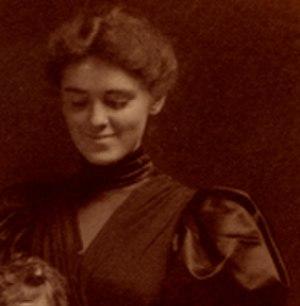
Robert Erskine Childers est un écrivain et nationaliste irlandais qui a été fusillé par les autorités du nouvel État libre d'Irlande. Il est le fils de l’orientaliste Robert Caesar Childers, le cousin de Hugh Childers et de Robert Barton et le père d’Erskine Hamilton Childers, lequel devint le quatrième Président d'Irlande.